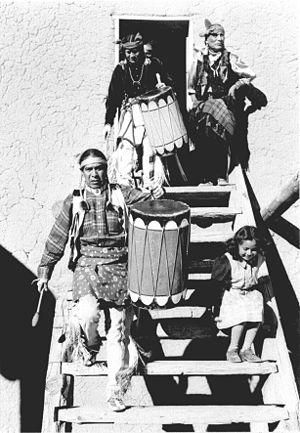
Le Pueblo San Ildefonso est un pueblo de langue Tewa dans la vallée du Río Grande au Nouveau-Mexique. Il se trouve 36 km au nord de Santa Fe dans la réserve indienne de San Ildefonso.